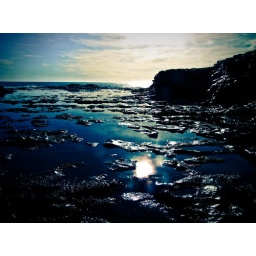
A rock shelf off of Bonny Dune beach near Santa Cruz